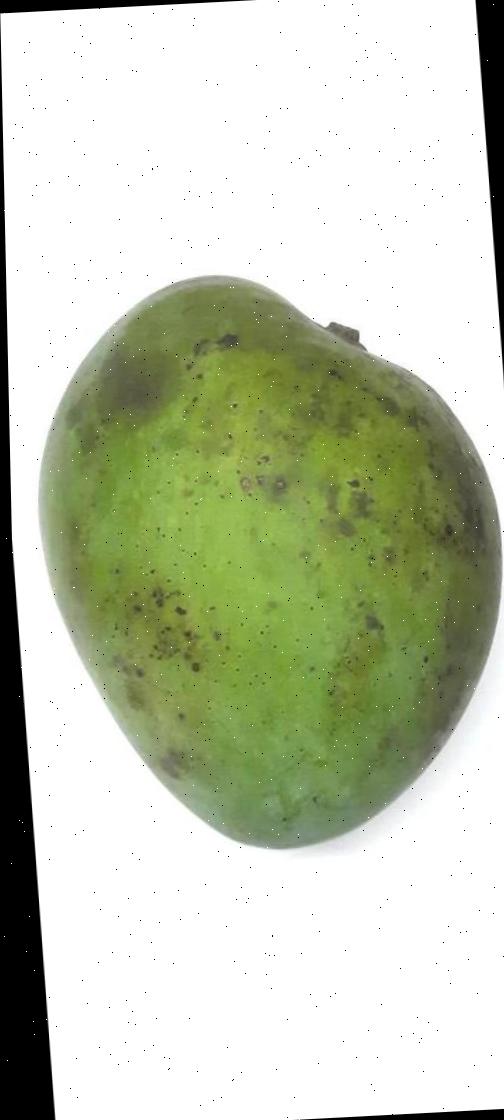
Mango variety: Harivanga